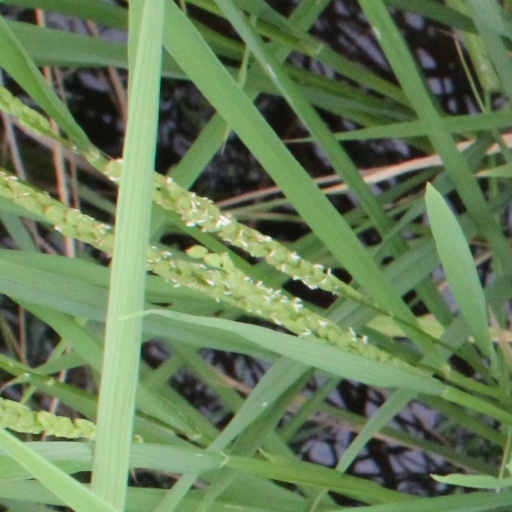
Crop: rice